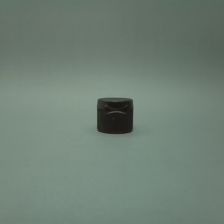
Color: red/orange/pink/fuchsia/brown
Cap type: flip-top cap